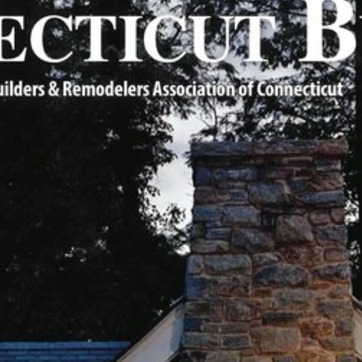
Material: sky